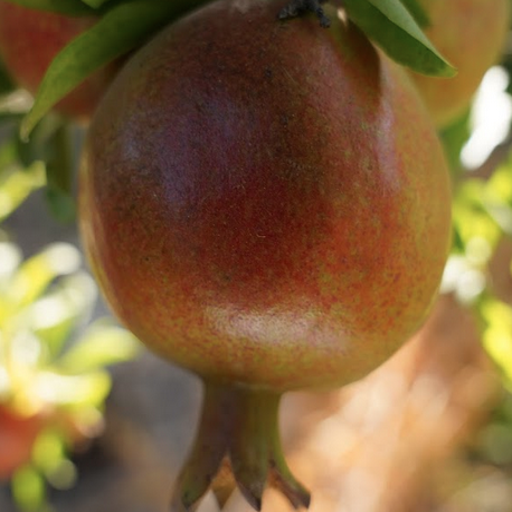
Label: Healthy